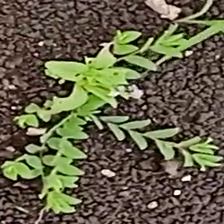
Weed species: Dwarf_cassia_(Chamaecrista pumila)